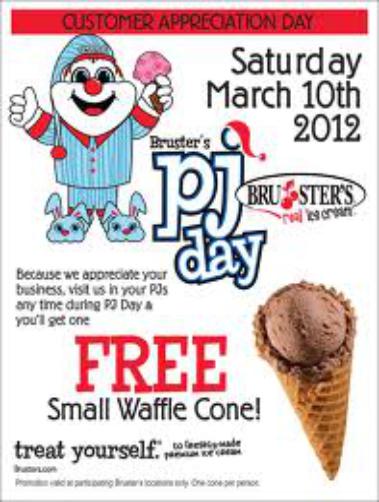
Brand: Bruster's Ice Cream
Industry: Food